Sky position (RA, Dec in degrees): 155.74, 7.939
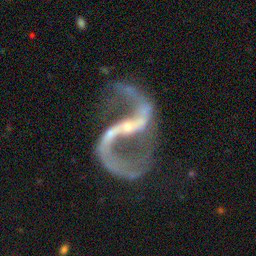
Galaxy morphology: Barred Spiral Galaxies